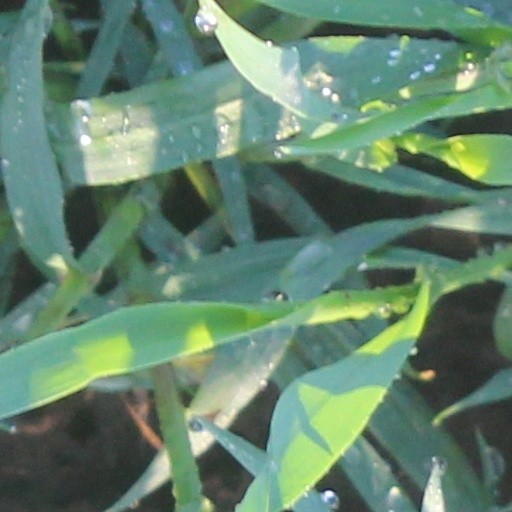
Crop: wheat